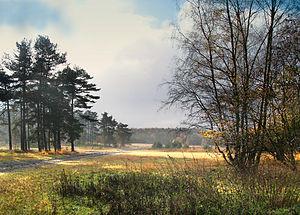
La Senne est une région naturelle du nord-ouest de l'Allemagne. Située à l'ouest de la Forêt de Teutberg, entre les villes de Bielefeld, Paderborn, Gütersloh et Detmold, c'est la plus importante lande de Rhénanie-du-Nord-Westphalie.